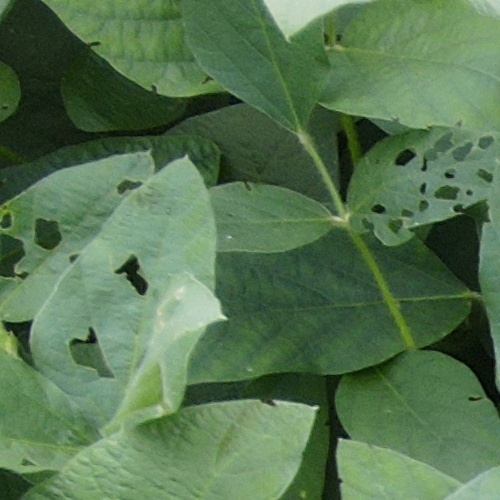
Label: Caterpillar